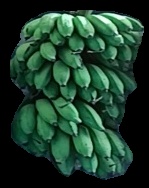
Variety: rasbale
Grade: grade2